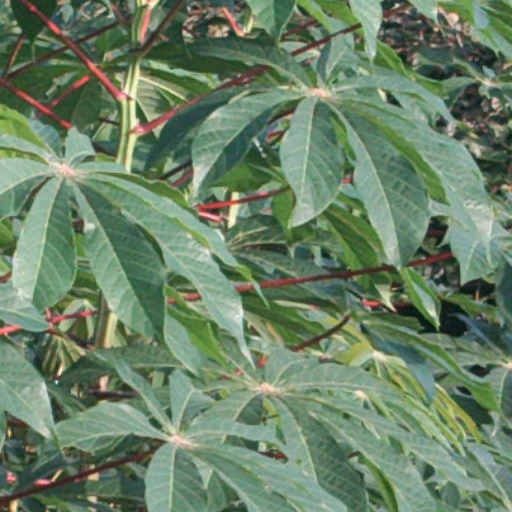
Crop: cassava